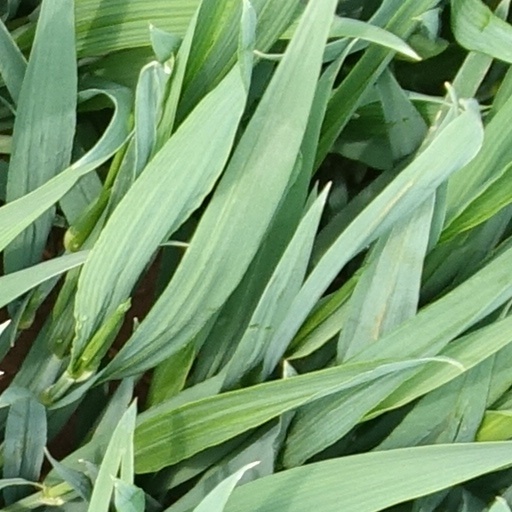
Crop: wheat